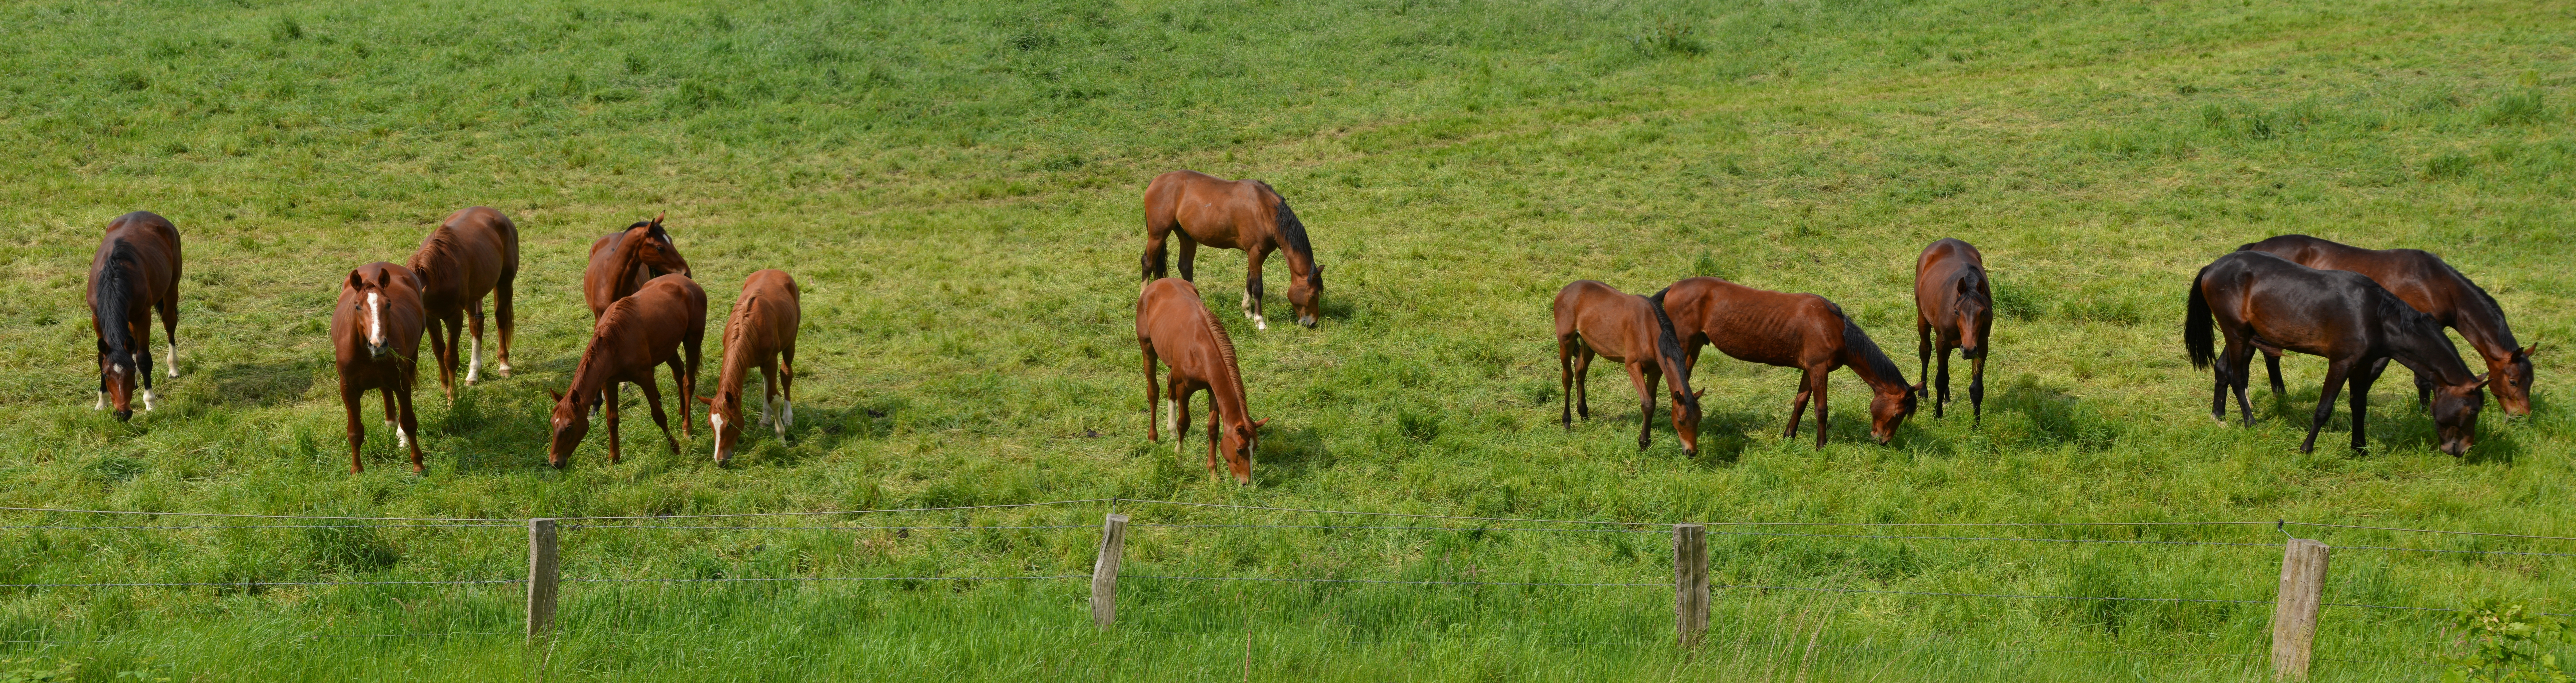
prairie, flock, panorama, wildlife, herd, pasture, grazing, brown, mammal, ride, fauna, graze, horses, grassland, animals, vertebrate, coupling, elk, mustang horse